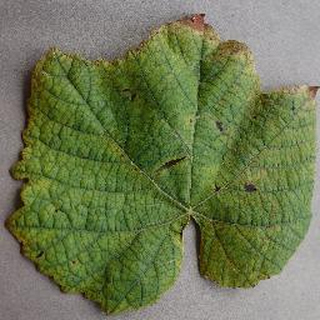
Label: grape_leaf_blight